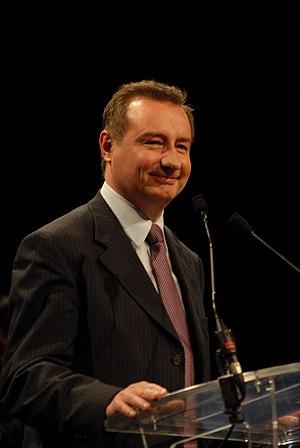
Jean-Luc Moudenc en meeting à Toulouse pour les élections municipales françaises de 2008.
Toulouse, est une commune du Sud-Ouest de la France. Capitale au Vᵉ siècle du royaume wisigoth, une des capitales du royaume d'Aquitaine, capitale du comté de Toulouse fondé en 852 par Raimond Iᵉʳ et capitale historique du Languedoc, elle est aujourd'hui le chef-lieu de la région d'Occitanie, du département de la Haute-Garonne, et le siège de Toulouse Métropole. Elle était également le chef-lieu de l'ancienne région Midi-Pyrénées jusqu'à sa disparition au 1ᵉʳ janvier 2016.
Les élections municipales de 2008 à Toulouse voient une victoire historique de la gauche qui remporte une mairie qui lui échappait depuis 37 ans.
Les élections municipales eurent lieu les 23 et 30 mars 2014 à Toulouse.
Ci-dessous une liste des maires de Toulouse depuis 1790.